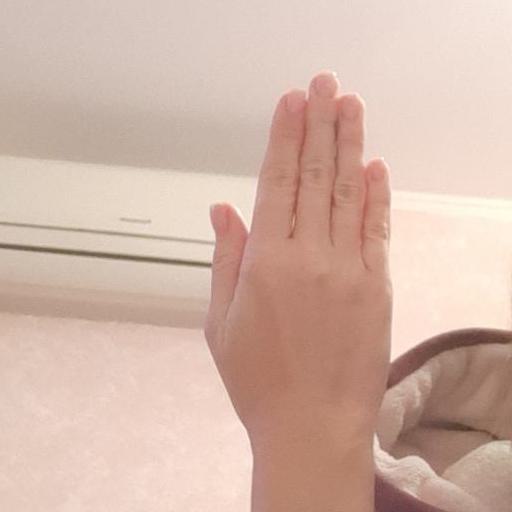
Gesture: stop_inverted